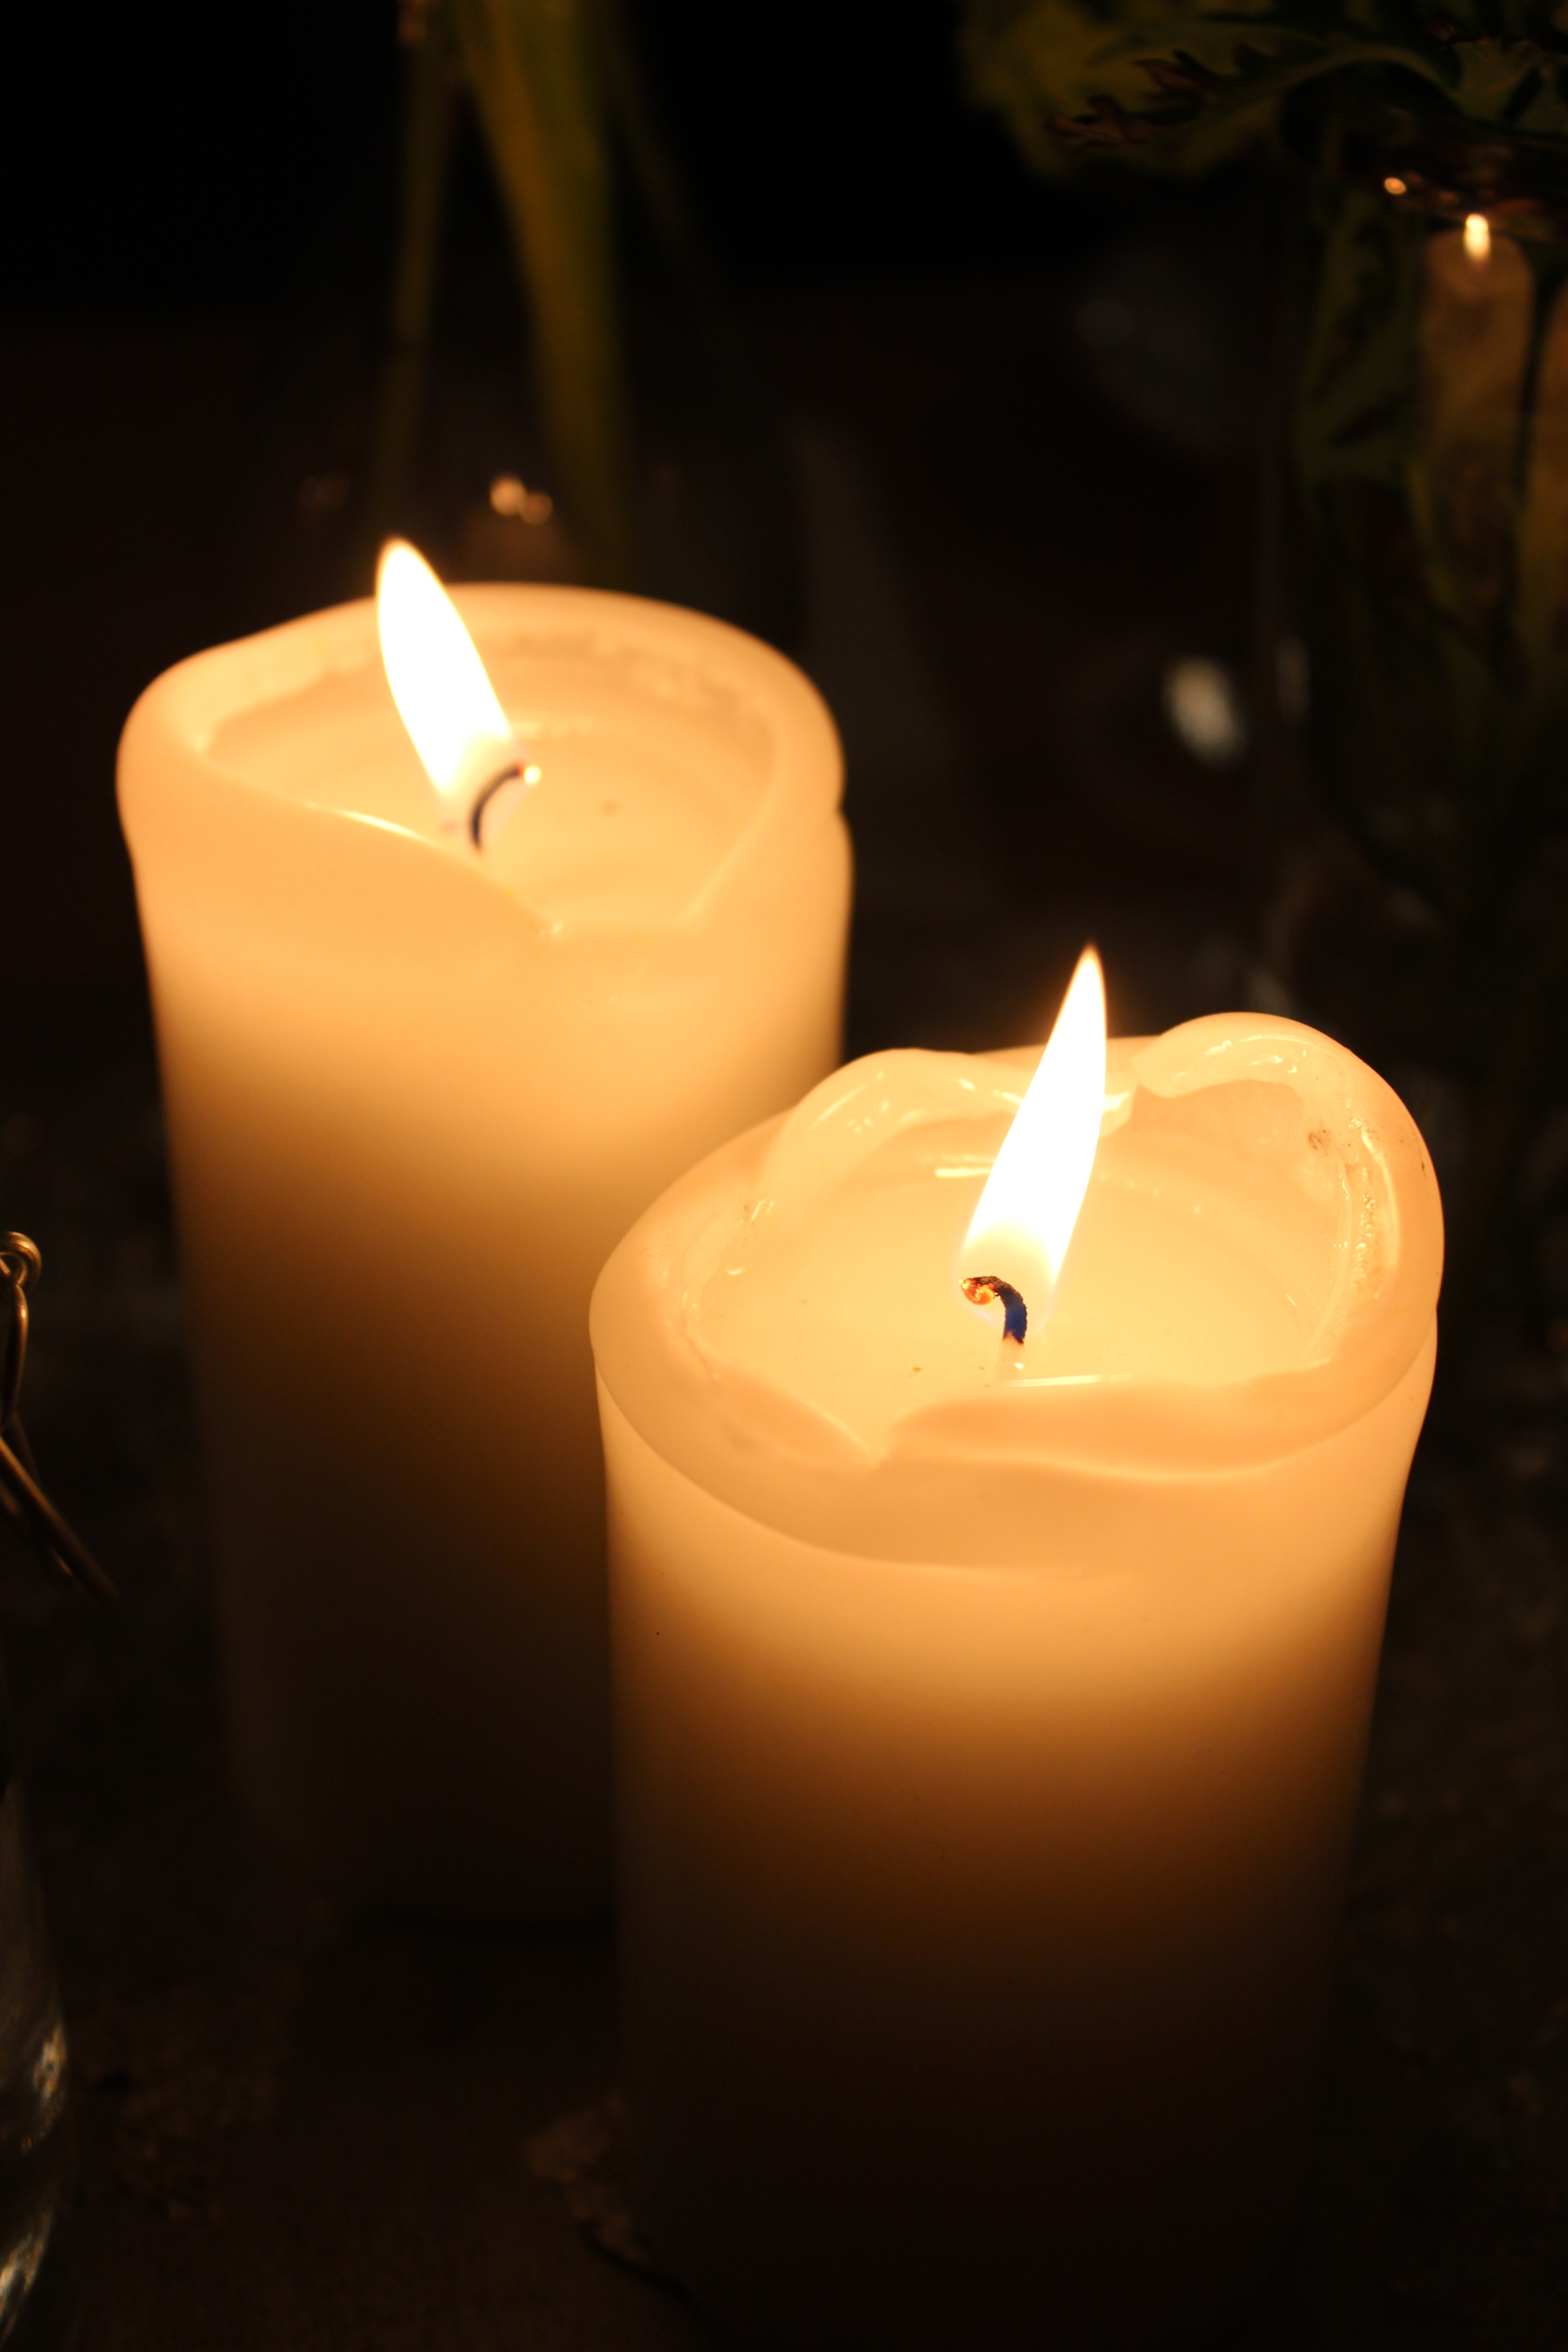
light, night, dark, flame, candle, christmas, lighting, decor, heat, burn, candlelight, wax candle, flameless candle